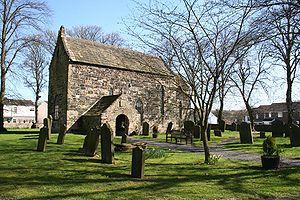
Art préroman ou plus souvent Architecture préromane sont des expressions employées pour désigner les œuvres construites durant la période qui s'étend entre la fin de l'art paléochrétien et les premiers arts romans vers l'an mille. La chute de l'Empire en Occident met fin à une certaine homogénéité architecturale, tandis que dans l'Empire romain d'Orient autour de Constantinople se développe l'art byzantin avec Justinien.
L’architecture saxonne désigne une période de l’Histoire de l'architecture en Angleterre, et dans une partie du Pays de Galles : celle qui s'étend de la seconde moitié du Vᵉ siècle à la Conquête normande.